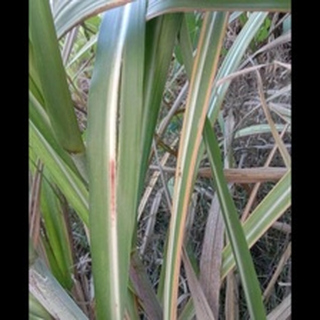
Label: sugarcane_red_rot